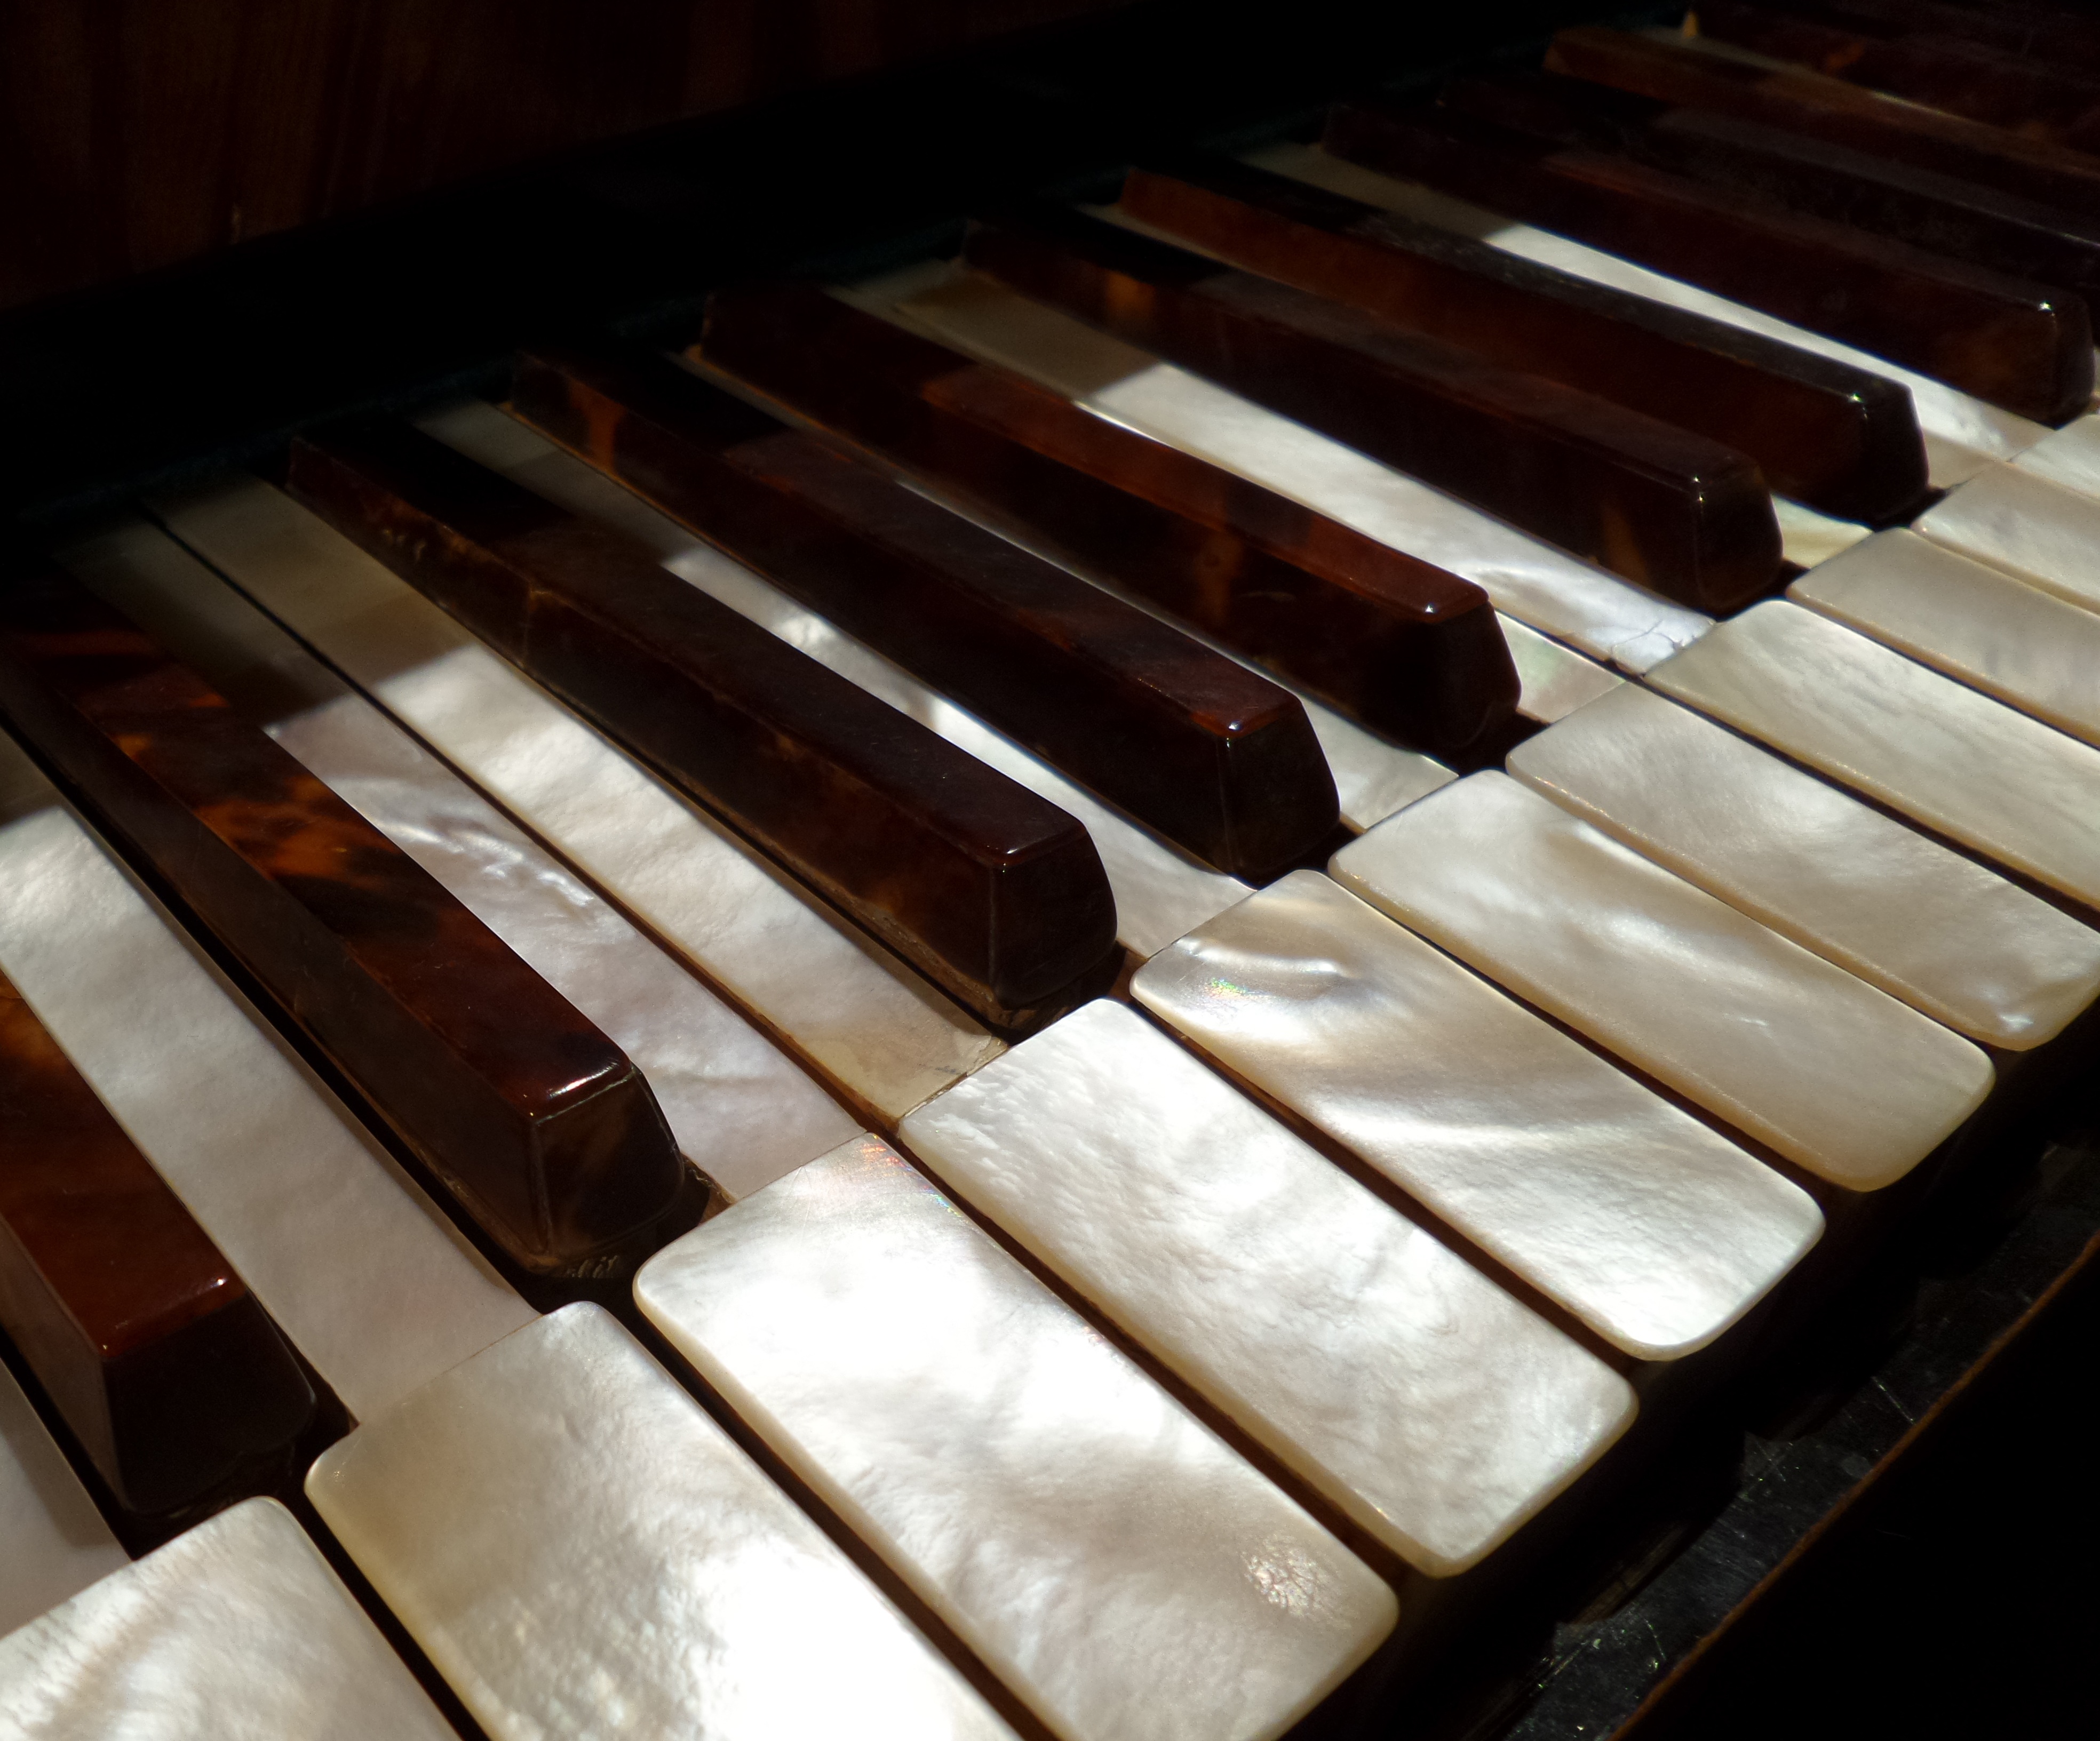
keyboard, technology, old, museum, piano, musical instrument, organ, string instrument, electronic device, musical keyboard, computer component, player piano, fortepiano